Petrosomatoglyph

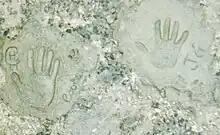
Handprints made in wet concrete

Located at Smithills Hall, near Bolton in Lancashire, is the impressed footprint at the bottom of a set of stairs of George Marsh, a Protestant martyr. In 1555, Marsh was interrogated at Smithills Hall and then taken to Boughton in Cheshire and burnt at the stake for the sake of his faith. It is said that the footprint is a divine reminder of this unjust persecution and murder.